Hristo Botev

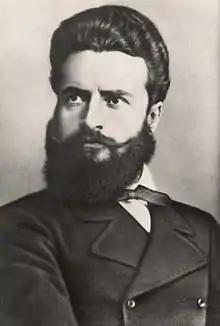
Botev

Hristo Botev, born Hristo Botyov Petkov (Христо Ботьов Петков; – ), was a Bulgarian revolutionary and poet. Botev is considered by Bulgarians to be a symbolic historical figure and national hero. His poetry is a prime example of the literature of the Bulgarian National Revival, though he is considered to be ahead of his contemporaries in his political, philosophical, and aesthetic views.